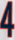
Number: 4